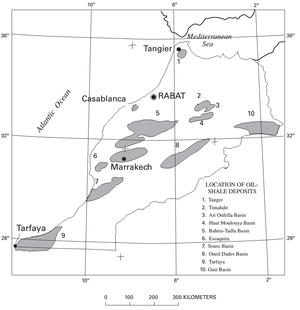
Le secteur de l'énergie au Maroc est dominé par les énergies fossiles, presque entièrement importées, qui couvrent 88,7 % de la consommation d'énergie primaire du pays en 2017 ; les énergies renouvelables contribuent pour 8,8 % et les importations d'électricité pour 2,5 %.